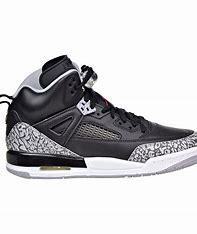
Brand: Jordan
Model: Spizike